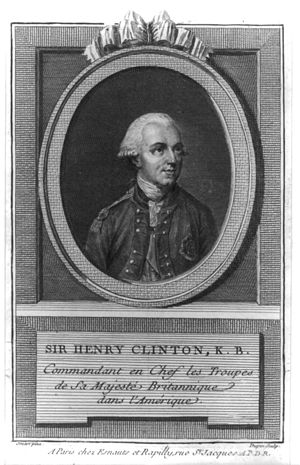
Henry Clinton
General sir Henry Clinton KB øverstkommanderende af britiske styrker i Amerika. Publiceret mellem 1770 og 1780.
Henry Clinton var en britisk general under den amerikanske uafhængighedskrig. Han blev født i Newfoundland hvor hans far, George Clinton, tjente som guvernør. Han voksede op i New York City hvor hans far var kongelig guvernør fra 1741 til 1751. Da han var gammel nok, tilbragte han en tid i militsen i New York.